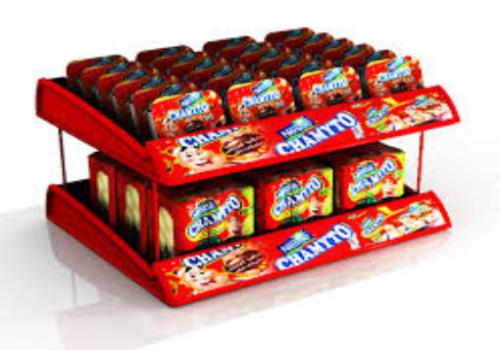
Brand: chamyto
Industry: Food